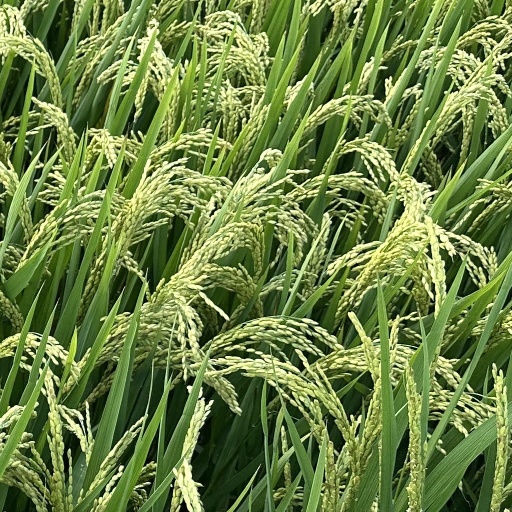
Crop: rice